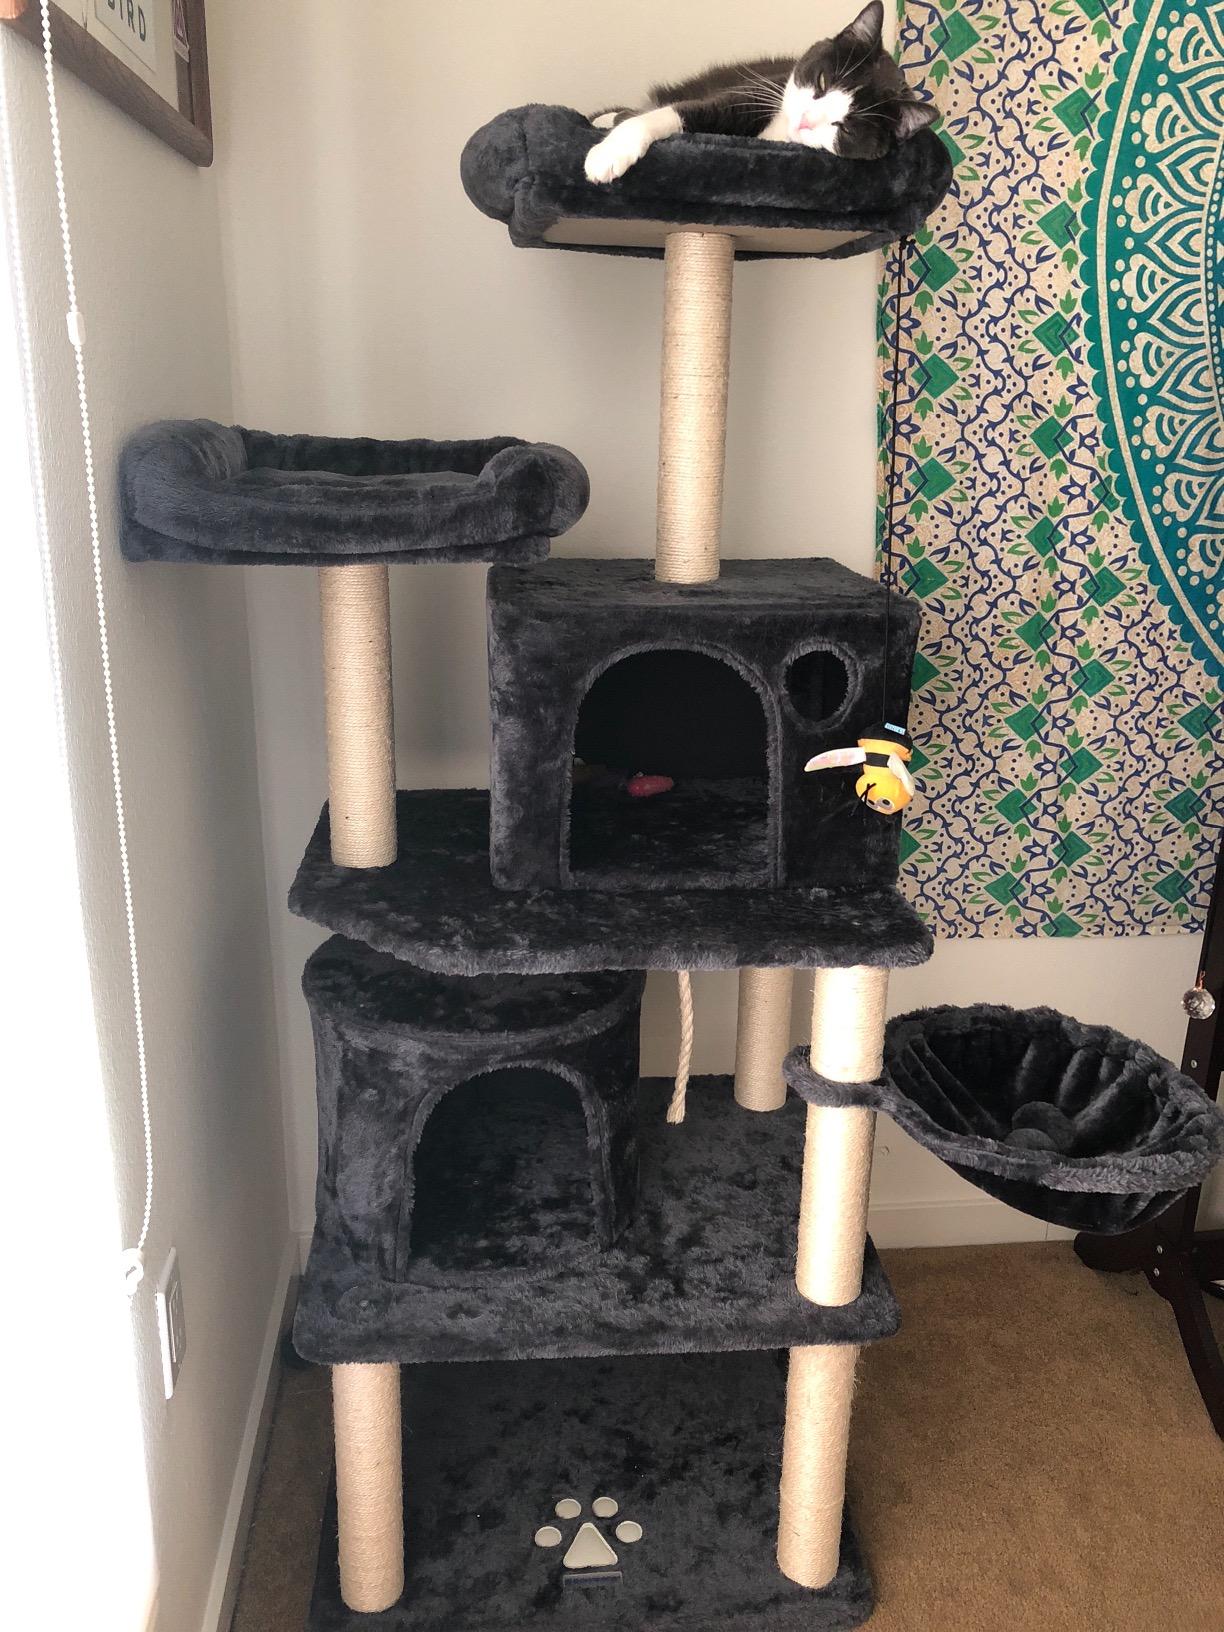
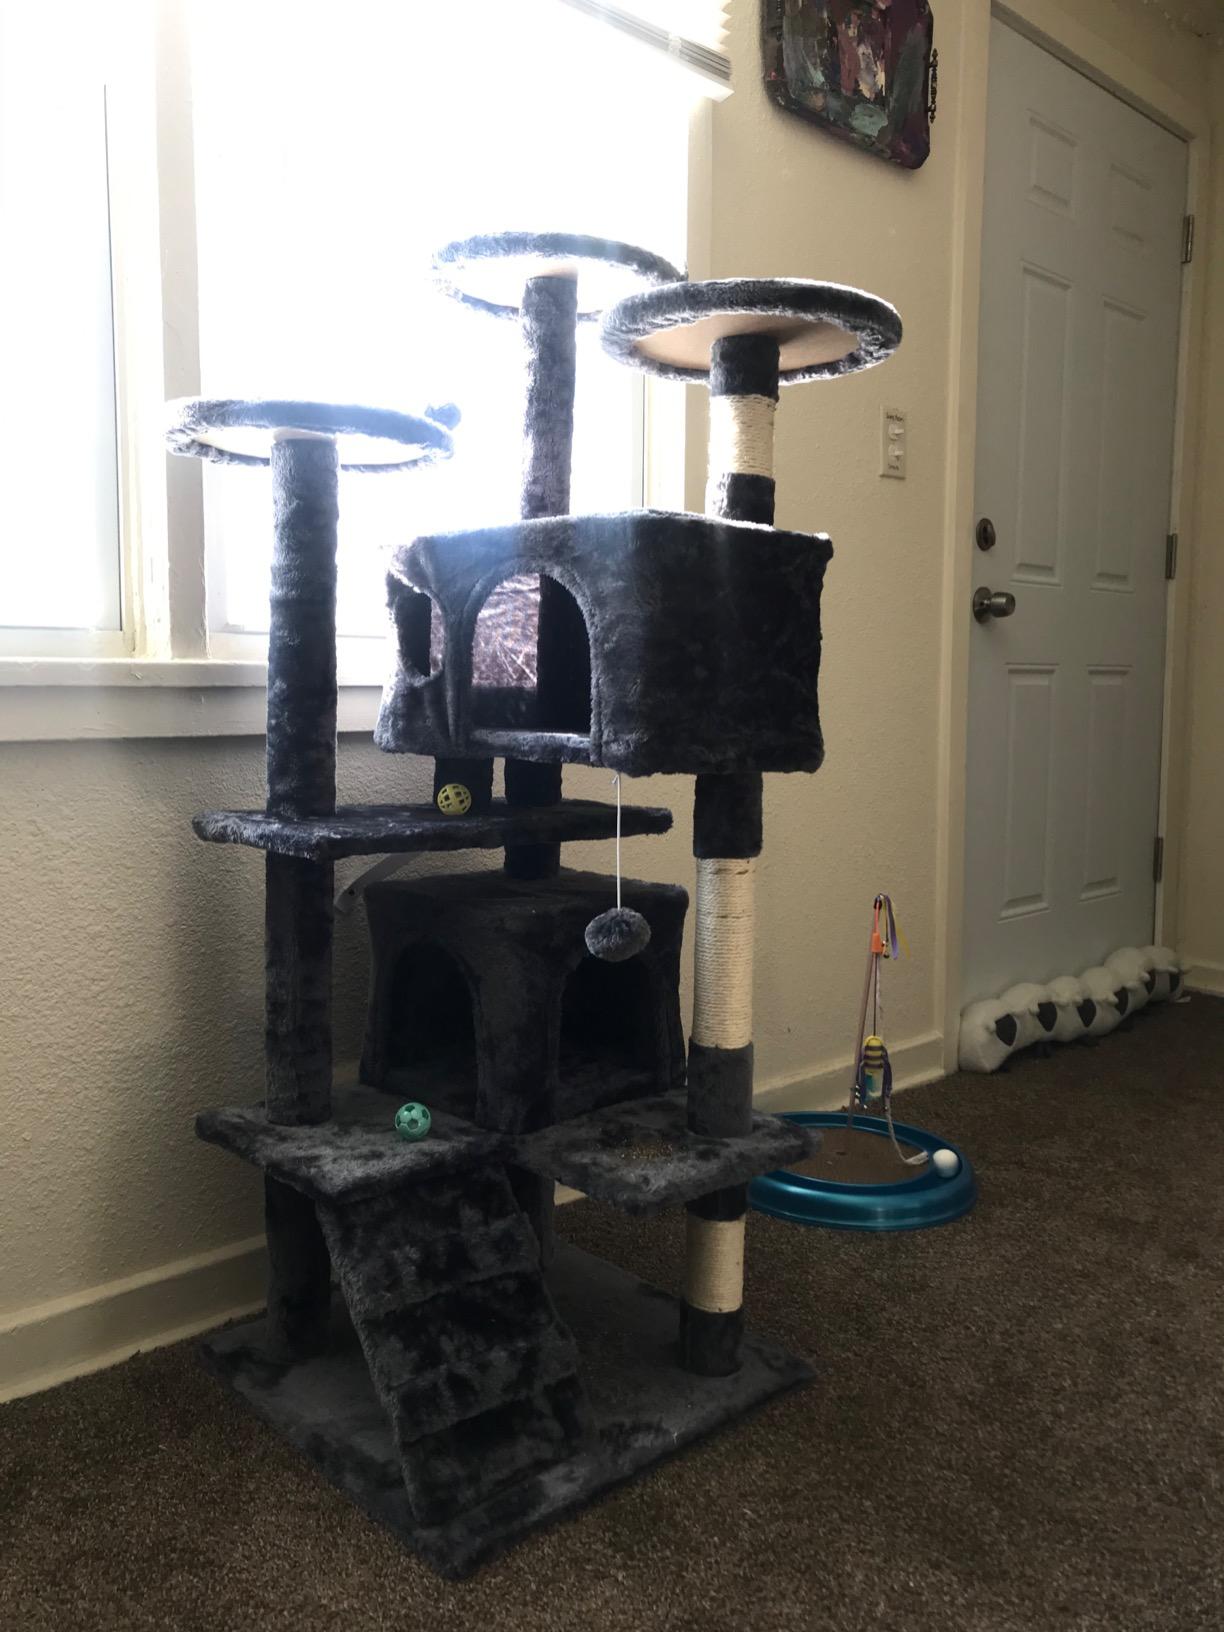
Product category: items_cat tree
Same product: no